April Genevieve Tucholke

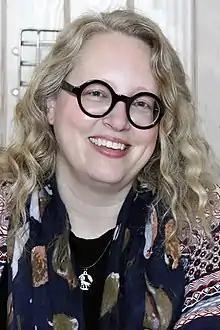

April Genevieve Tucholke is an American author based in Georgia. She is best known for her Gothic horror novel "Between the Devil and the Deep Blue Sea" and its sequel "Between the Spark and the Burn", as well as a dark young adult mystery novel "Wink Poppy Midnight", all published by Penguin Books.